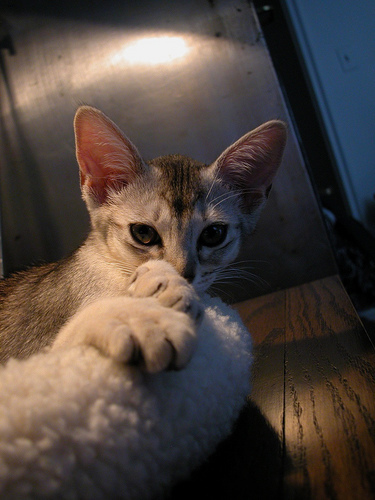
Animal: cat
Breed: abyssinian